Greektown, Toronto

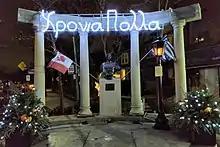
Alexander the Great Parkette at Christmas

In 1993, the BIA Board of Management's lobbying of City Hall paid off, and the BIA was officially renamed "GreekTown on the Danforth". More recently, the area has experienced a wave of gentrification as higher-priced restaurants and bars have moved in, as well as a public square (at Logan Avenue by Alexander the Great Parkette). Greektown on the Danforth boasts one of the highest concentrations of restaurants per kilometre in the world. The neighbourhood is home to local raconteur Tom Petkos, and is mentioned in the Barenaked Ladies song, The Old Apartment, and by critically acclaimed author Joseph Assenza in his novel, "The History of John." Several scenes in the movie "My Big Fat Greek Wedding" were shot here, mentioned on free walking tours of the neighbourhood.